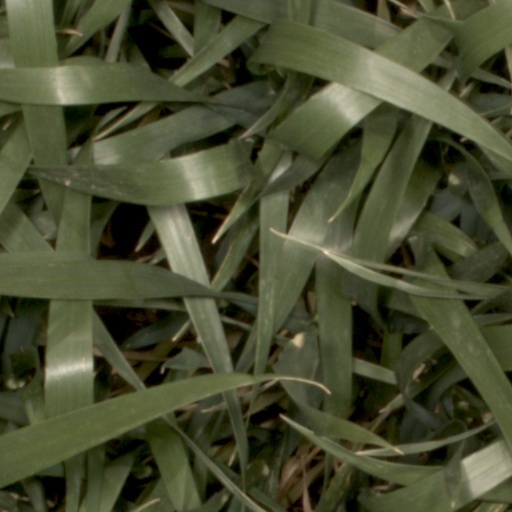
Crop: wheat